John Roy Whinnery

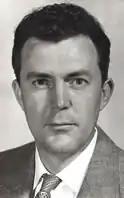
John Whinnery was dean of Berkeley from 1959 to 1963

John Roy Whinnery (July 26, 1916 – February 1, 2009) was an American electrical engineer and educator who worked in the fields of microwave theory and laser experimentation.